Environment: real
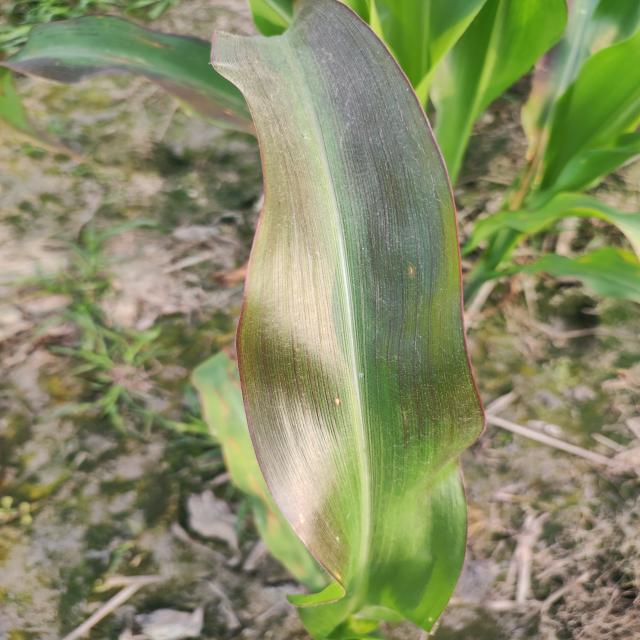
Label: phosphorus_deficiency